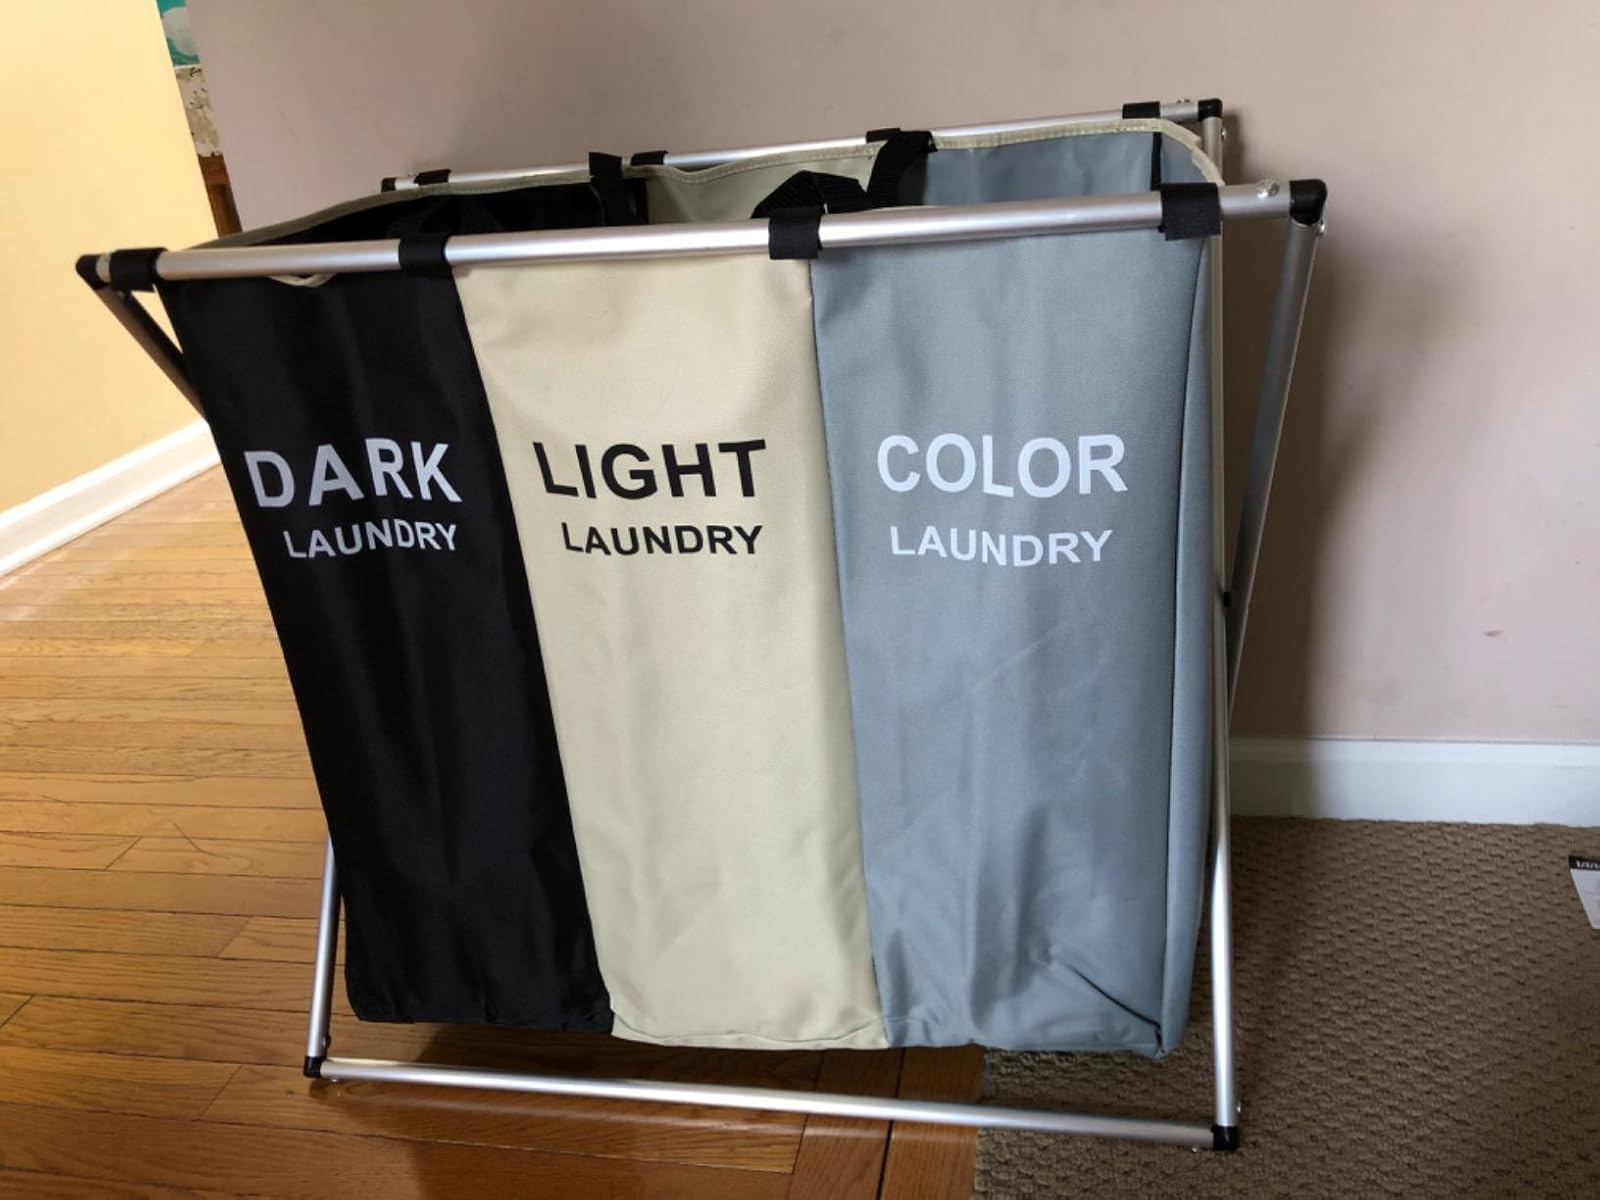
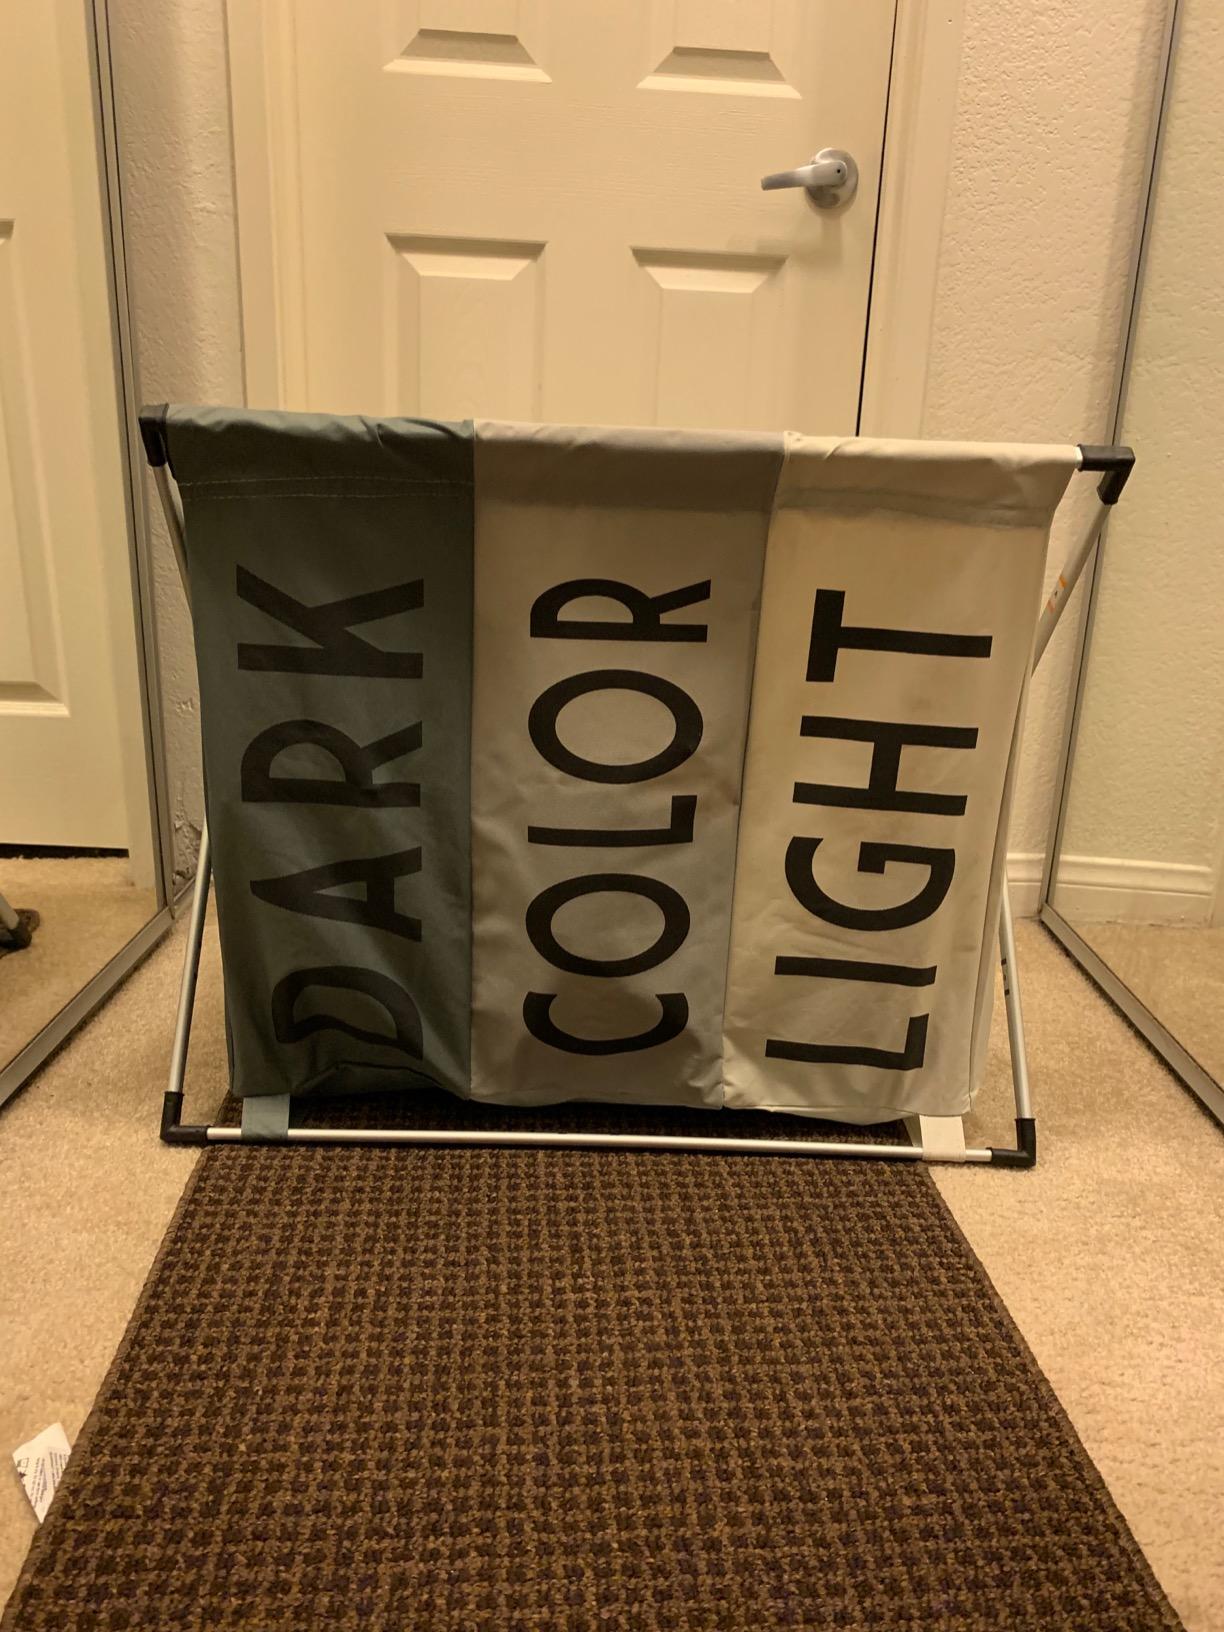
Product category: items_hamper
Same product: no